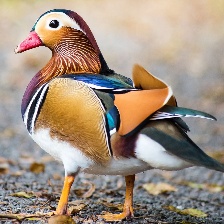
Species: MANDRIN DUCK
Scientific name: AIX GALERICULATA
ImageNet parent category: drake